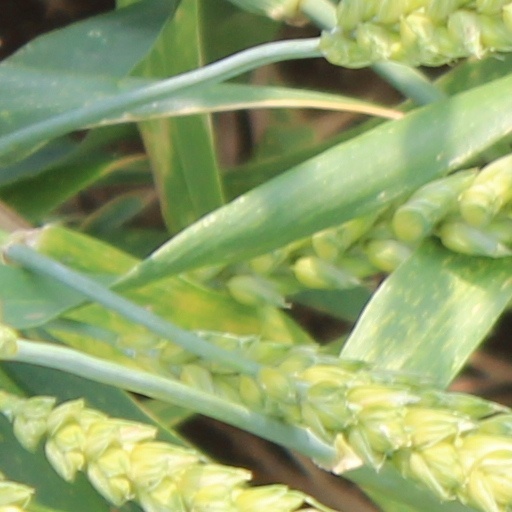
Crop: wheat